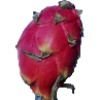
Label: Pitahaya Red 1